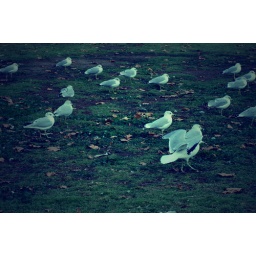
the all stand on the hill near the lake looking like little greywhite arrows